Pandara Vanniyan

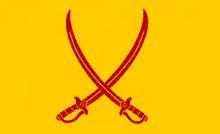
The Flag of Pandara Vanniyan

Pandara Vanniyan fought against the British colonial powers. The Vanniars commenced to live a wild and marauding life and carried on a predatory warfare against the British in Mannar and Trincomalee, and even penetrated to the Jaffna peninsula. The British had to build forts along the river to keep them at bay. In alliance with the Kandy Kingdom, Vanniyan started a revolt to expel the British from his district. On 25 August 1803, Vanniyan attacked the Government House in Mullaitheevu and drove out the garrison from Mullaitheevu, which was under the command of Captain Edward Mudge of the 19th Regiment, before finally seizing the fort.